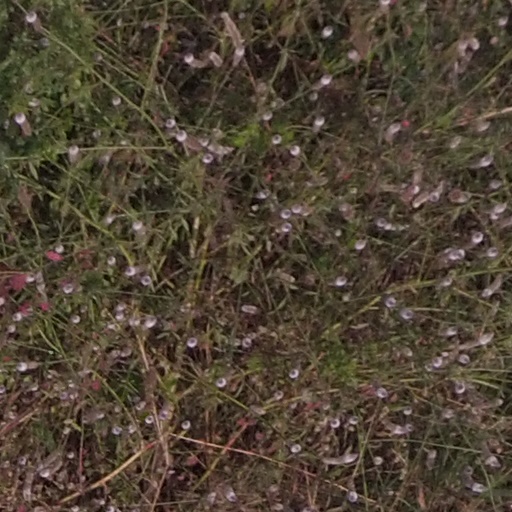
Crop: maize; corn